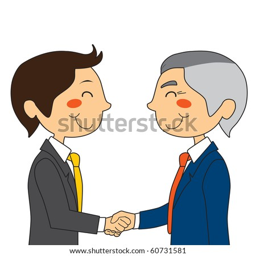
a young businessman meeting an experienced executive and shaking hands .